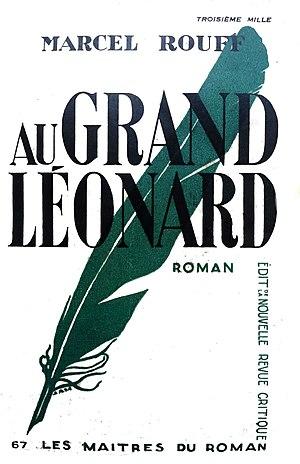
couverture du Grand Leonard
Marcel Rouff, né à Carouge le 4 mai 1877 et mort à Paris le 3 février 1936, est un écrivain poète, historien, biographe, romancier et essayiste suisse qui vécut à plusieurs reprises à Paris, et notamment au 8, boulevard Émile-Augier de 1920 à sa mort. Il fut nationalisé français en 1930 tout en conservant sa citoyenneté genevoise. La postérité le connaît pour son roman La Vie et la passion de Dodin-Bouffant, gourmet, plusieurs fois réédité, mis en images, en bande dessinée, en particulier le chapitre Dodin-Bouffant, un pot au feu et une altesse.